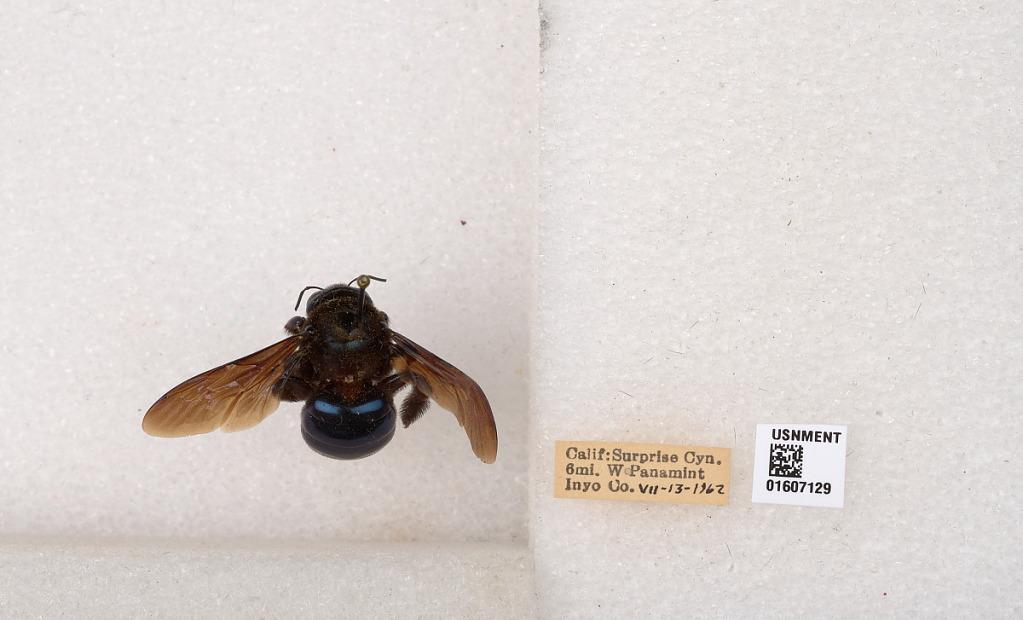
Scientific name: Xylocopa (Xylocopoides) californica arizonensis Cresson
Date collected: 1962-7-13
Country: United States
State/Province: California
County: Inyo
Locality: Surprise Canyon, 6 miles west of Panamint
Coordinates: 36.1005, -117.201